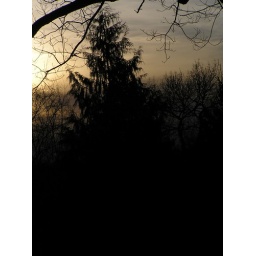
A yellow sky falls down upon our heads